SignNow

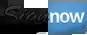
SignNow logo

SignNow is a cloud-based provider of electronic signature technology, developed in the United States. The company's software-as-a-service platform is intended for individuals and businesses to sign, and manage documents from any computer. The e-signature product is also available for free on iPhone, iPad, and Android devices, which lets users upload and sign documents from their smartphone's e-mail, camera, or Dropbox account.